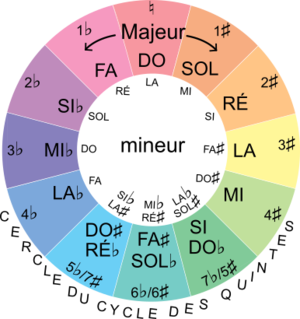
Le cercle des quintes
En musique savante occidentale, les tons voisins d'une tonalité sont les cinq plus proches tonalités de celle-ci, du point de vue de l'armure : le ton dit « relatif » du ton en question et les quatre tons dont l'armure comprend une altération de plus et de moins. Les autres tons sont dits « éloignés » et sont moins couramment utilisés, sauf à partir du romantisme. L'accord tempéré des instruments polyphoniques facilite alors l'usage de ces tons éloignés.